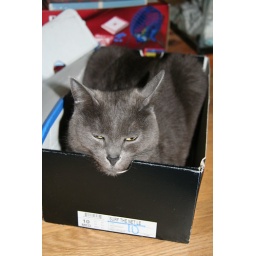
My kittie cat Shiazzer in a box